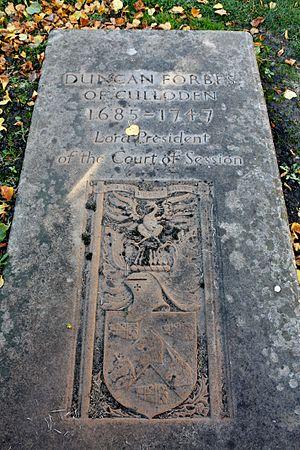
Duncan Forbes de Culloden est un avocat écossais et homme politique whig qui siège à la Chambre des communes de 1721 à 1737. En tant que lord-président et juriste écossais, il joue un rôle majeur dans la répression du soulèvement jacobite de 1745.